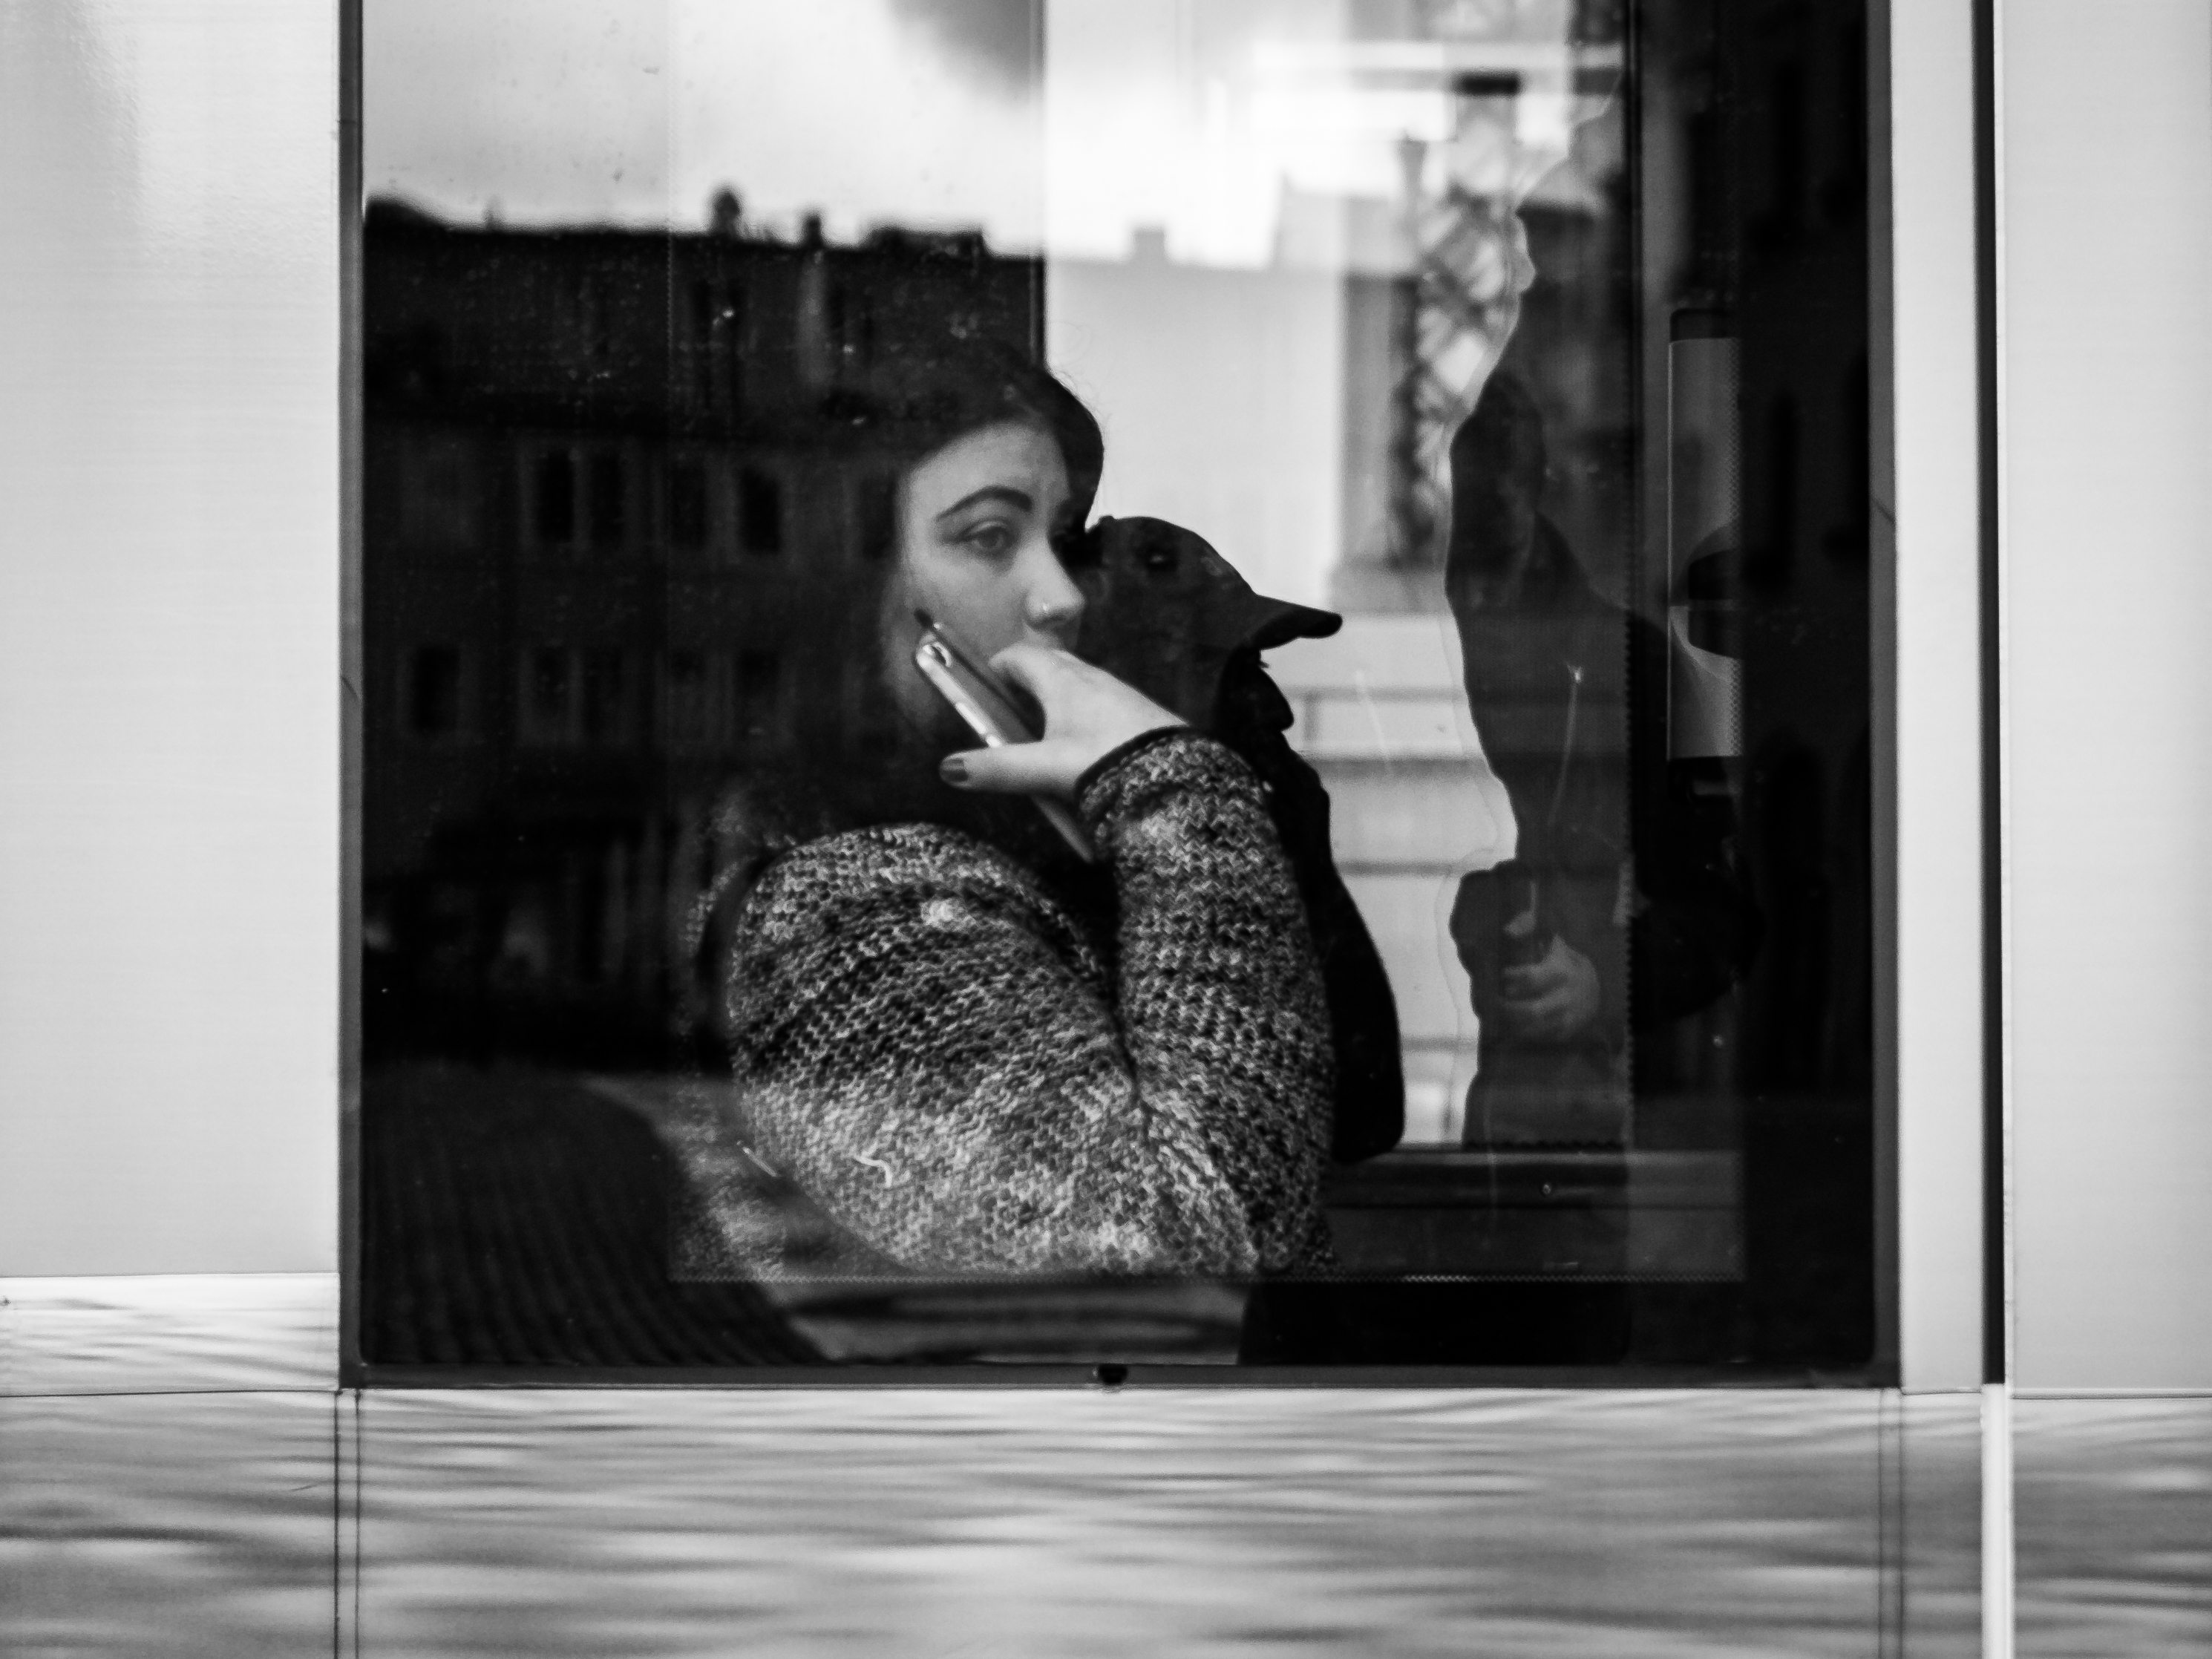
black and white, white, photography, portrait, sitting, fashion, black, monochrome, photograph, snapshot, image, interaction, photo shoot, monochrome photography, film noir, human positions